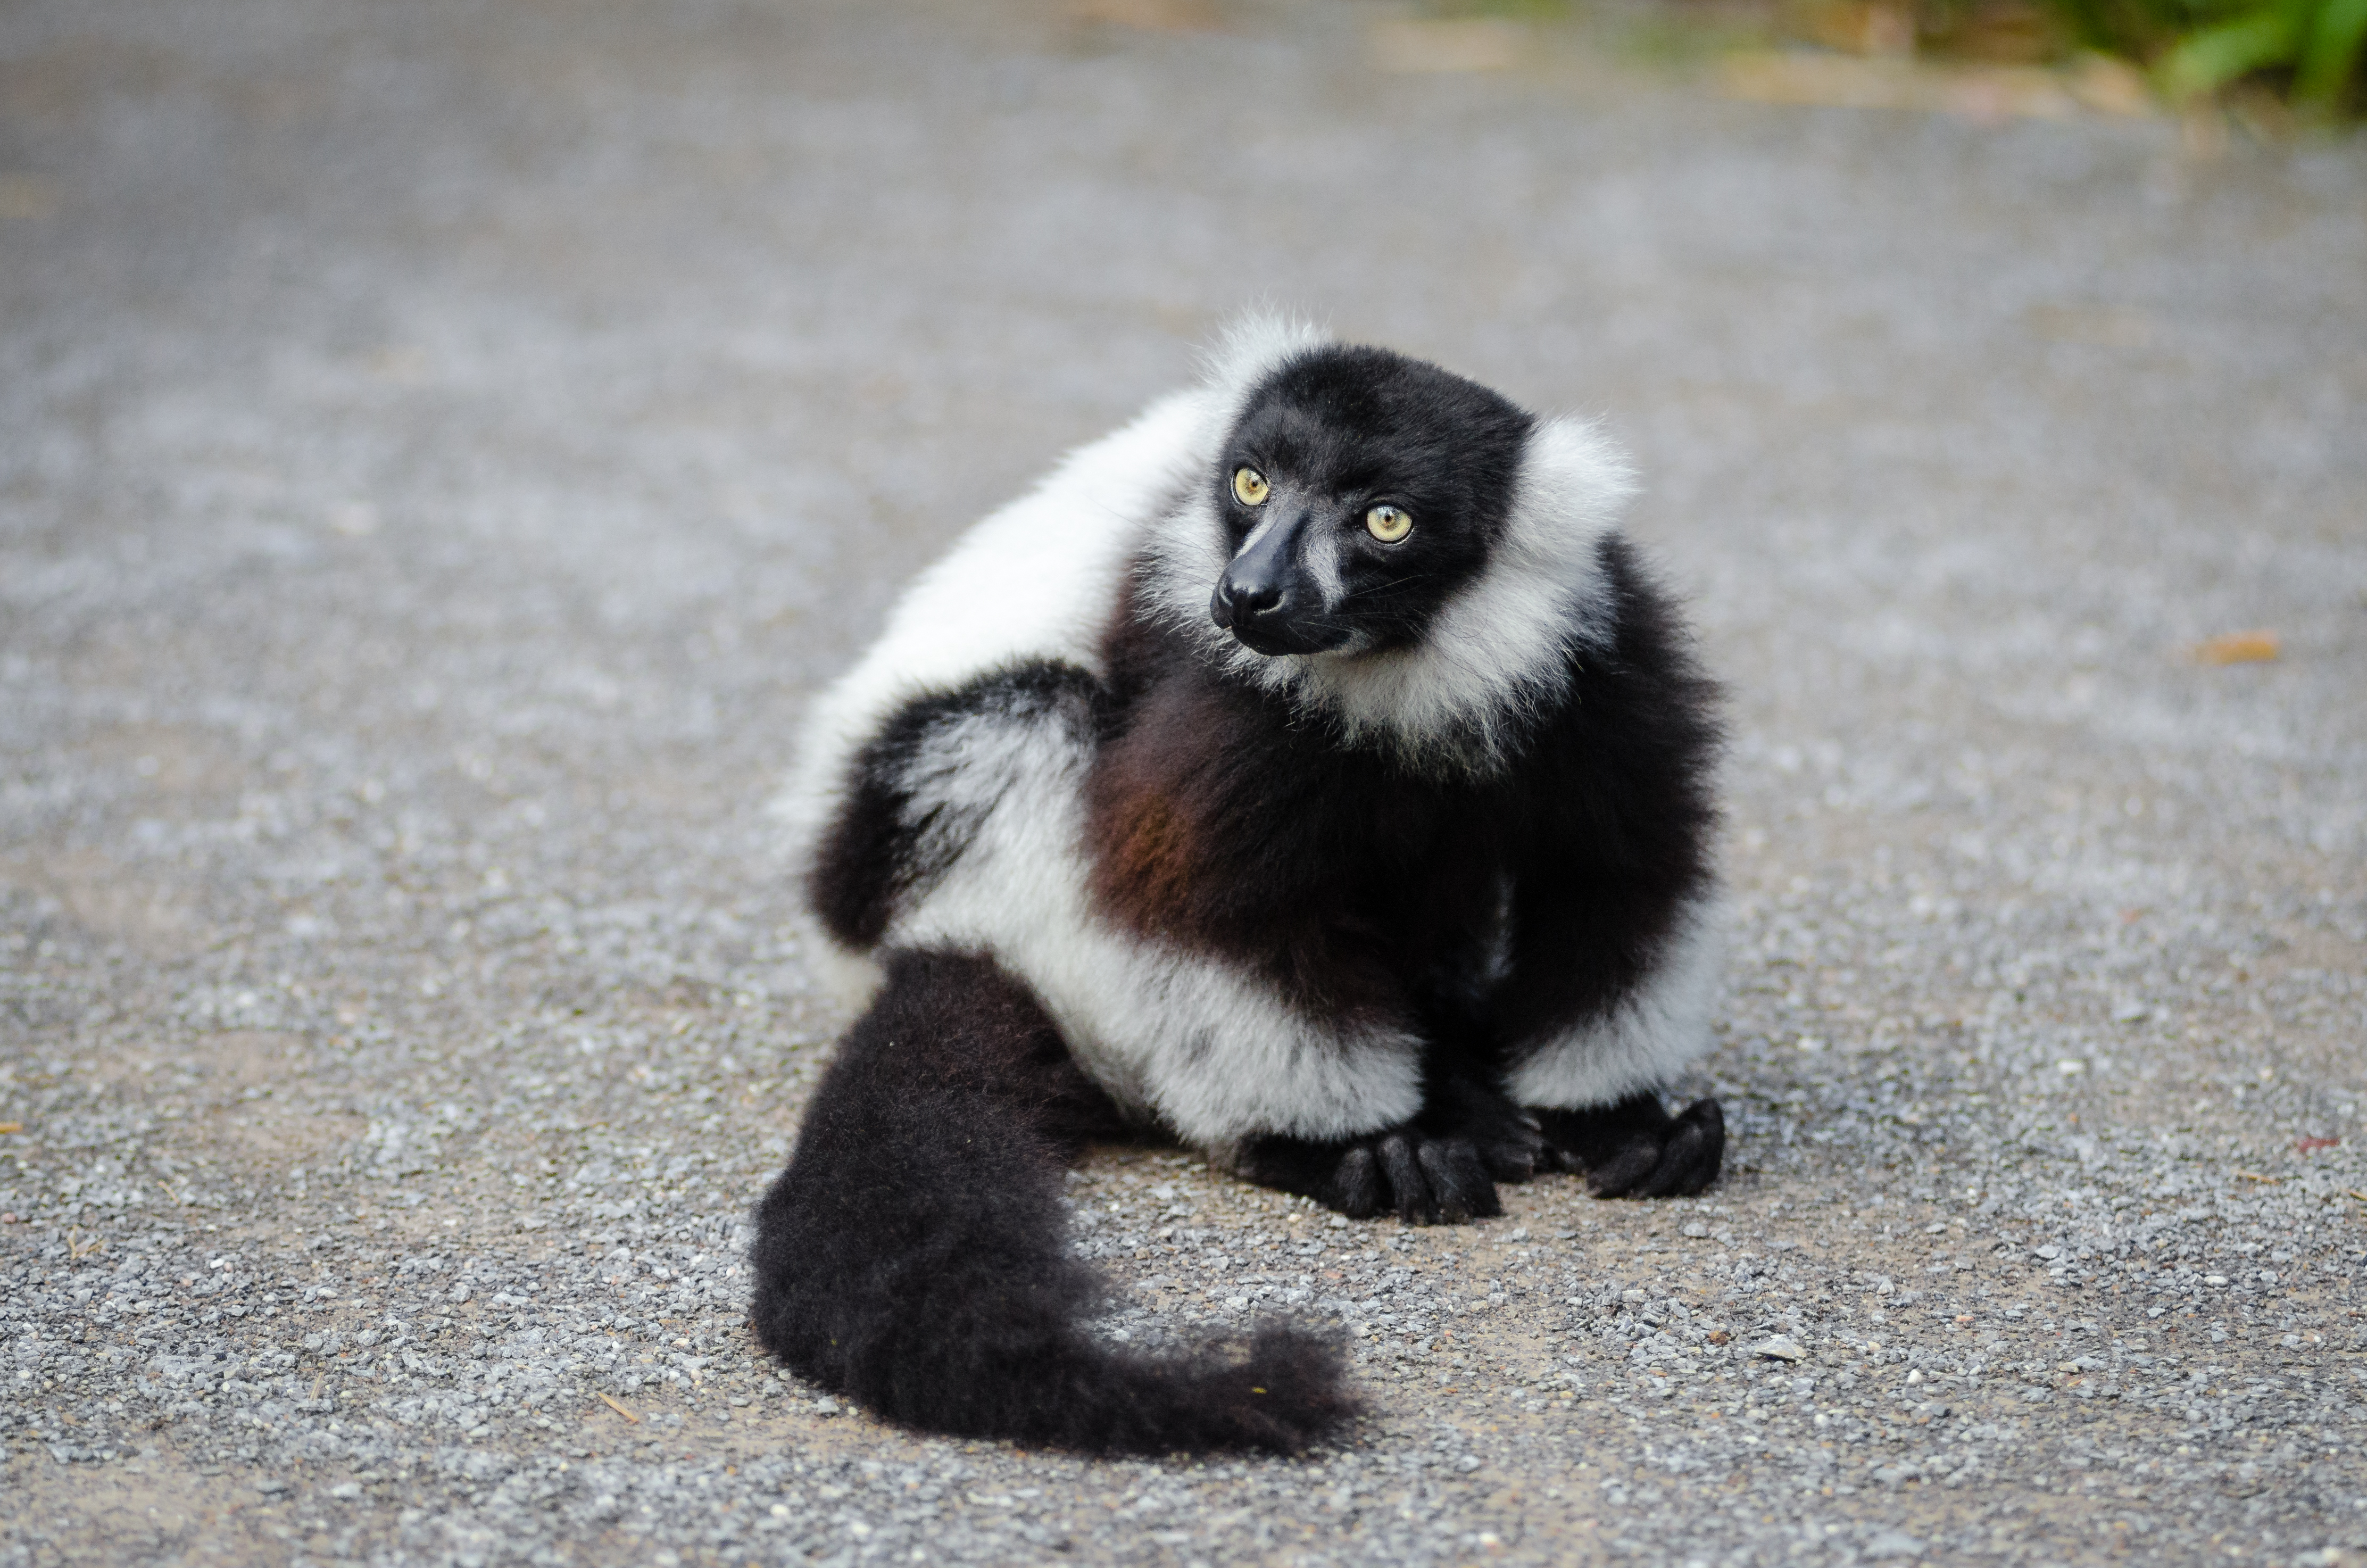
animal, wildlife, zoo, beak, mammal, fauna, primate, madagascar, vertebrate, lemur, new world monkey